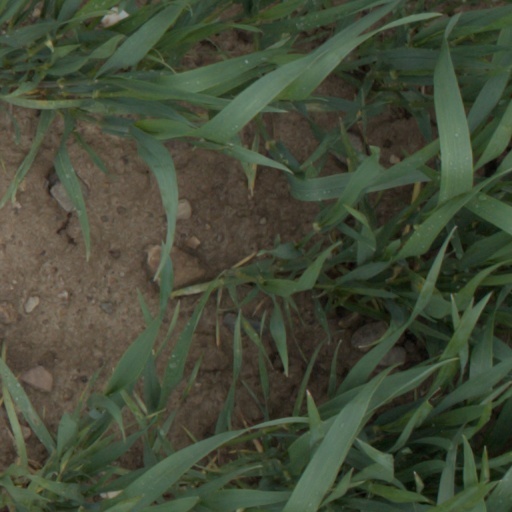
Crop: wheat